Informal waste collection

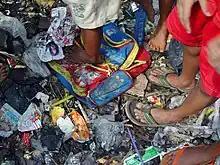
Children in bare feet or flip-flops on a rubbish dump.

The collection of waste from landfills and the actual handling of the waste creates health risks and physical hazards for the collectors. Parasitic diseases are common among collectors (65% incidence in Bangkok and 97% in Olinda); the high density of particles (up to 25 times higher than in residential areas) leads to lung problems: 40% of collectors affected at one site in Thailand, 53% of children at one site in the Philippines. Heavy metals also affect health: at one Philippine site, 70% of child collectors had abnormally high blood lead levels, 2.5 times higher than other children in the slums. Diseases that particularly affect the pickers include tuberculosis, intestinal diseases and diarrhoea, skin problems such as scabies, pneumonia and bronchitis, eye infections, etc.